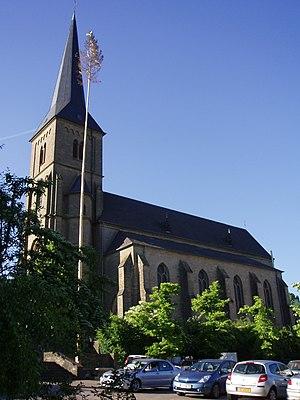
Trierweiler est une municipalité de la Verbandsgemeinde Trier-Land, dans l'arrondissement de Trèves-Sarrebourg, en Rhénanie-Palatinat, dans l'ouest de l'Allemagne.